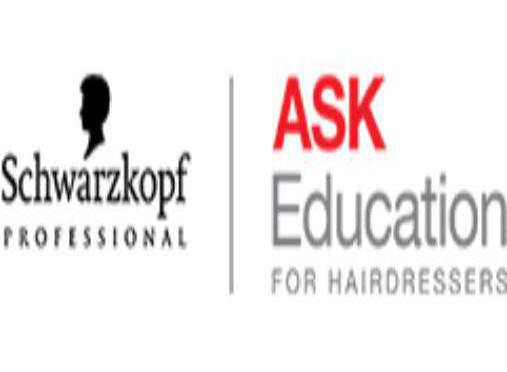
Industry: Necessities